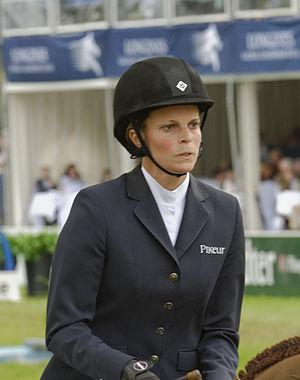
Athina Onassis, née le 29 janvier 1985, est une sportive franco-grecque, la seule descendante survivante de l’armateur grec Aristote Onassis et l'unique héritière de la fille de ce dernier, Christina Onassis — laquelle avait hérité 55 % de sa fortune.